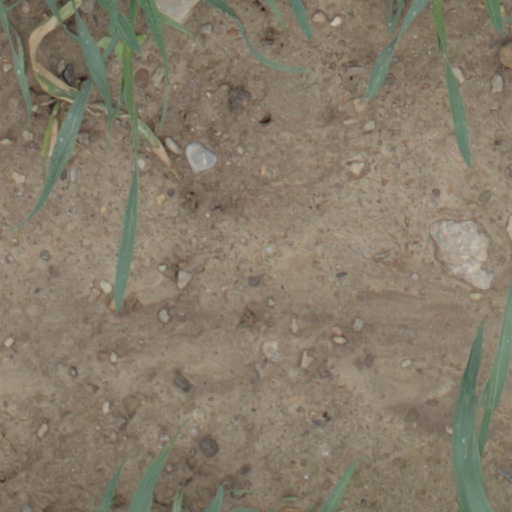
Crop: wheat